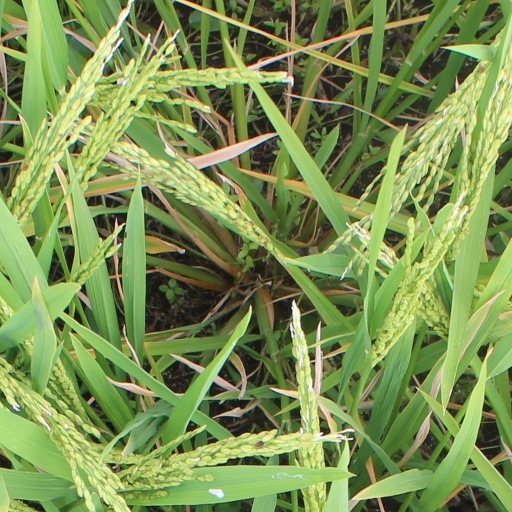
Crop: rice